MSPCA-Angell

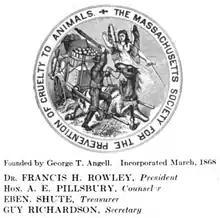
MSPCA logo, 1921

The MSPCA and Angell Memorial Animal Hospital moved into a shared facility at 350 South Huntington Avenue in 1976, which was the most extensive animal service center ever created by a humane society. An adoption center was established at this location as well.